A6 (Croatia)

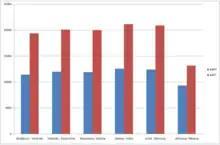
Traffic volume measured on the A6 motorway (2009)

Transport links between Rijeka and Zagreb have always been of substantial importance because of the transport requirements of the Port of Rijeka. This was first recognised by the Habsburg Empire in 1728, when the "Carolina" road was completed, and again in 1780 when the road was modernized. The original Rijeka–Zagreb road was replaced in 1811 by a new route, the "Louisiana" road, in order to avoid the steep sections of its predecessor. The new road remained the primary transport link to Rijeka until 1873, when the first railroad to the city was built. Further development of the port and industry in Rijeka and Zagreb required a more efficient road, which was built in 1954. That road was to remain the principal road transport link between the two cities for decades.